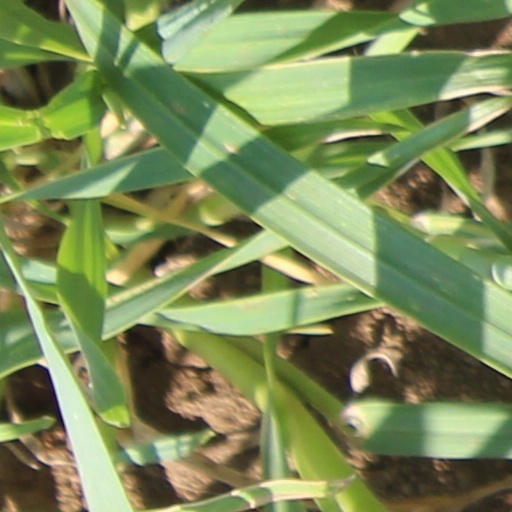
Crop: wheat